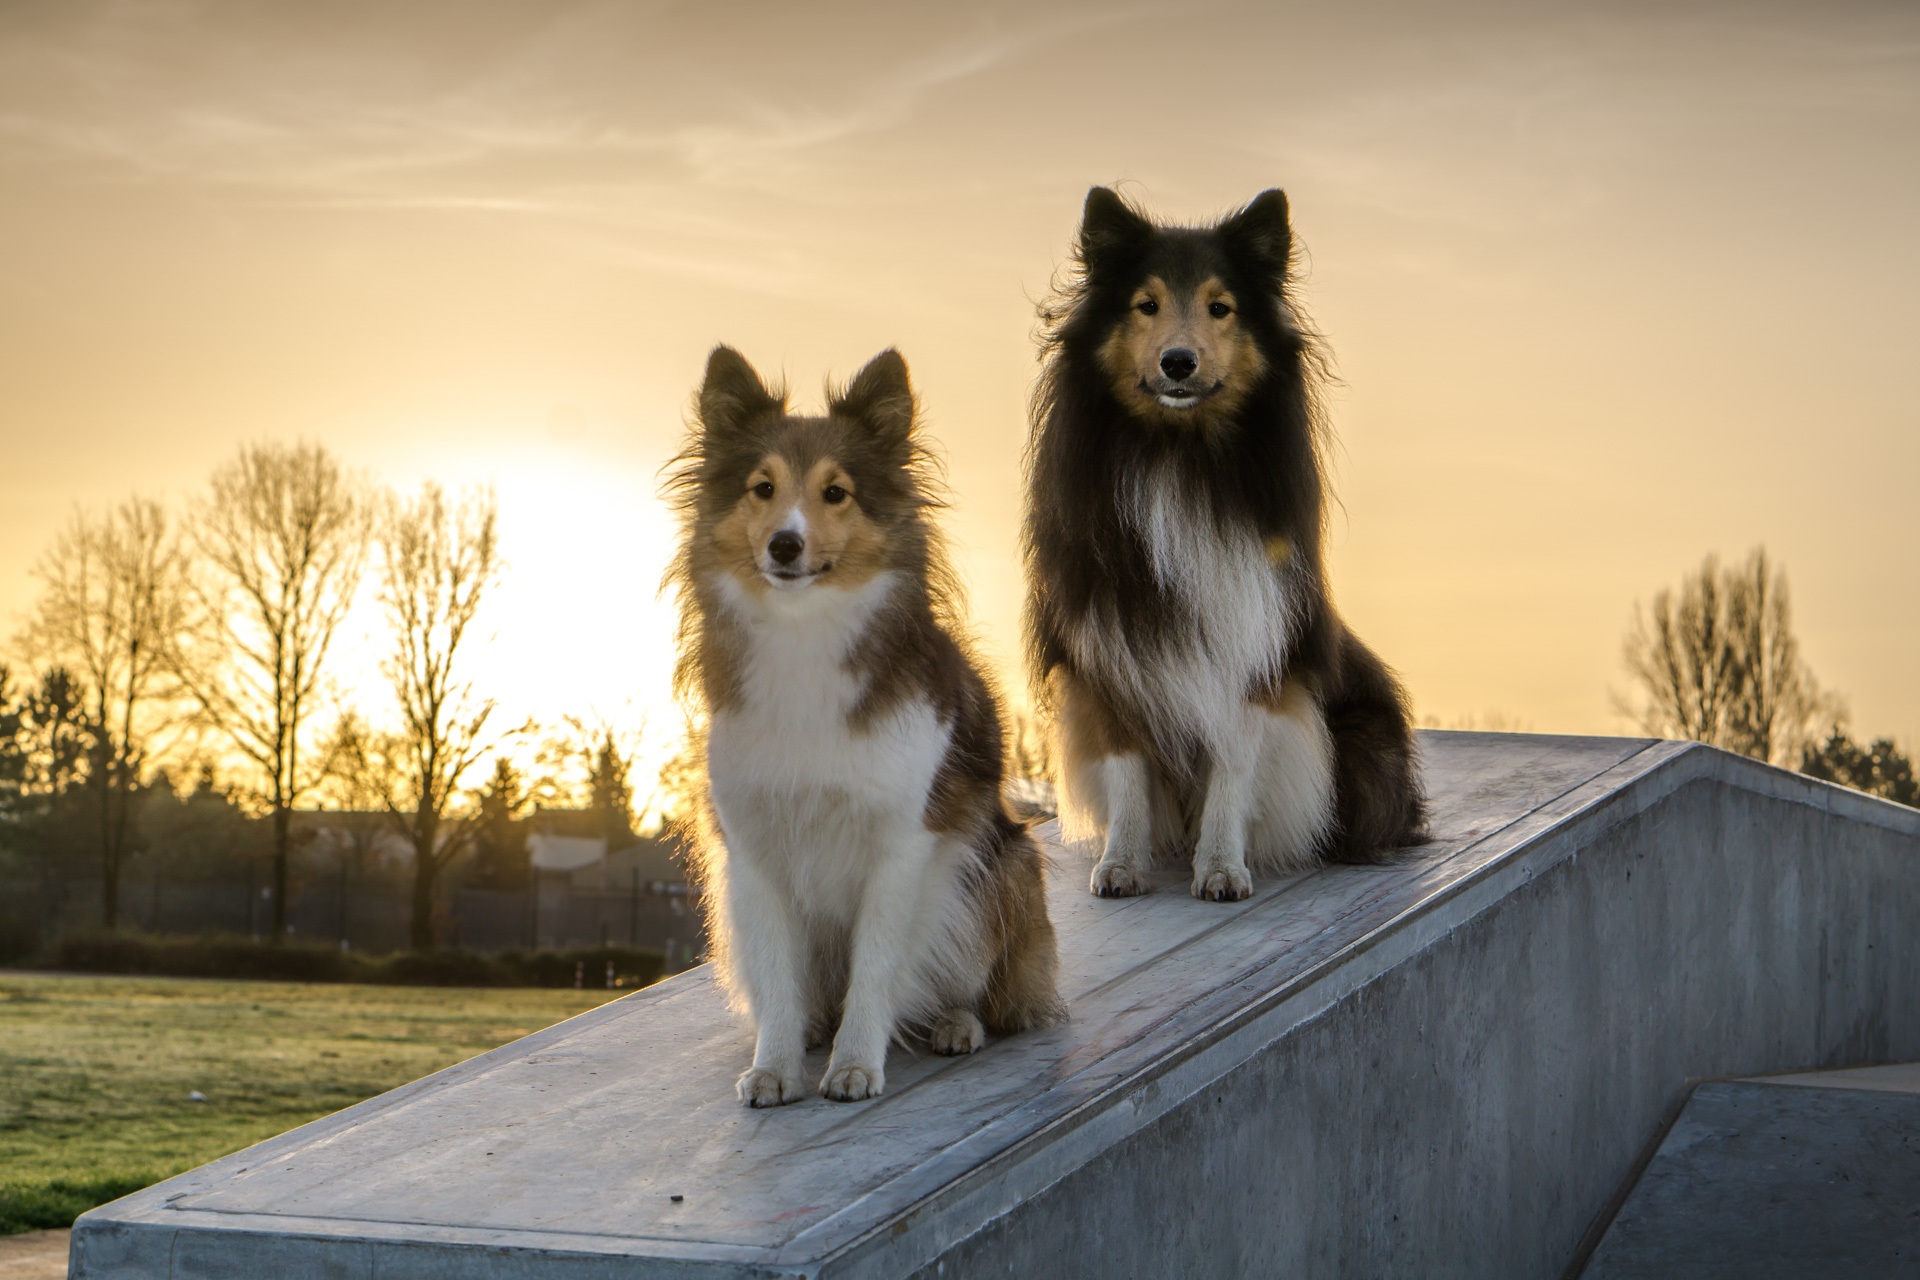
sunrise, dog, sitting, mammal, concrete, dogs, vertebrate, shelties, dog like mammal, dog breed group